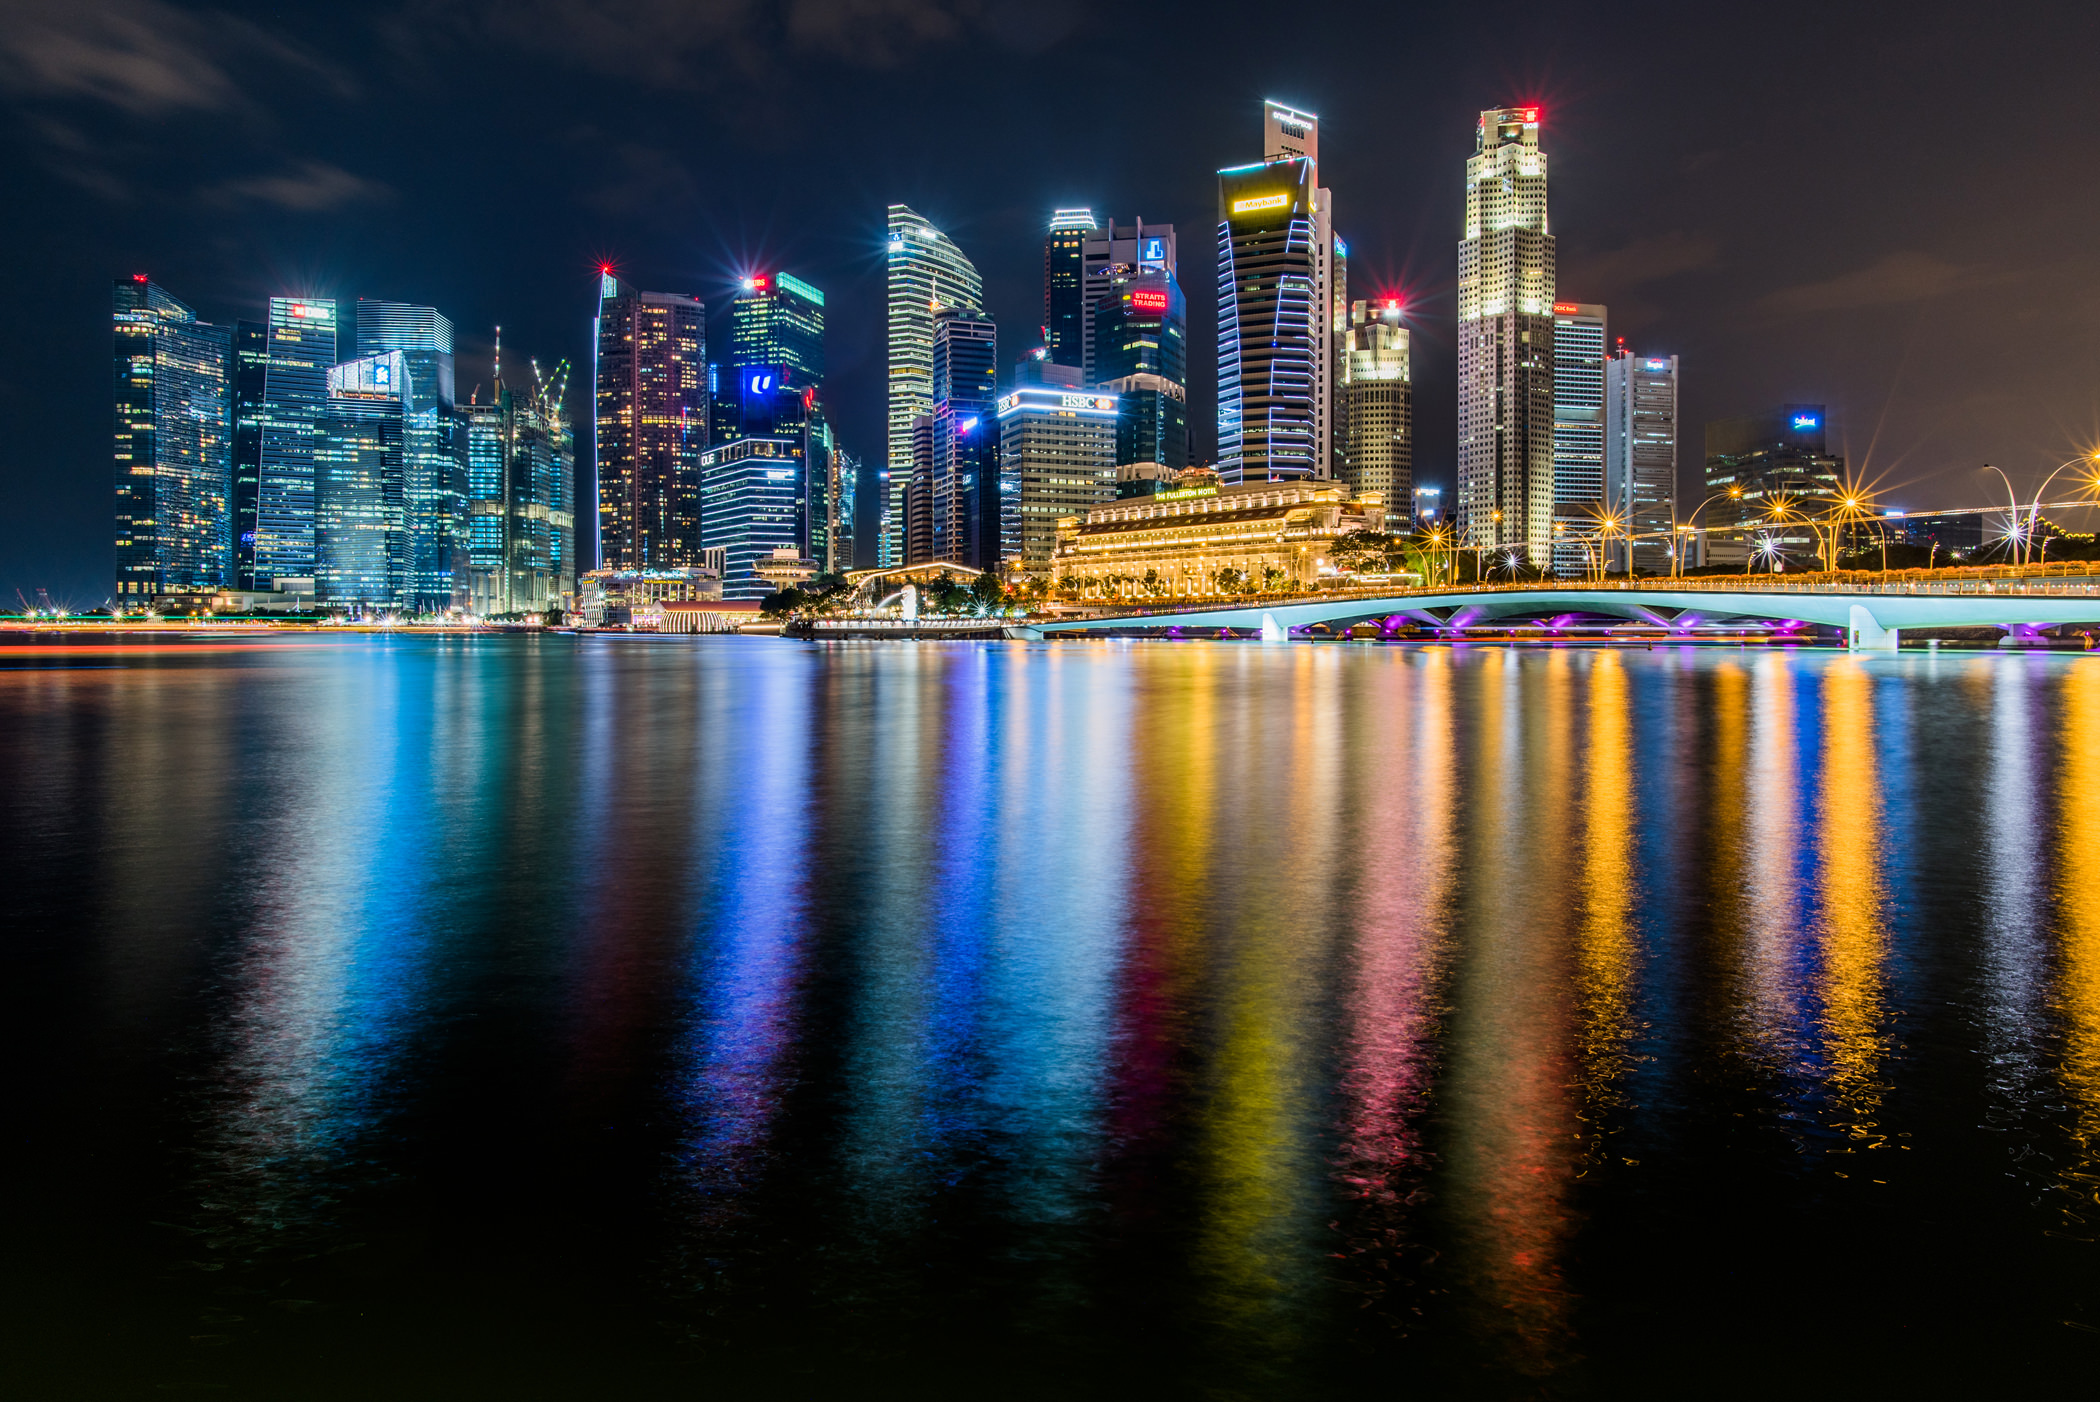
cityscape, metropolitan area, city, reflection, skyline, metropolis, night, urban area, landmark, human settlement, tower block, sky, skyscraper, water, light, architecture, downtown, building, river, condominium, marina, harbor, tower, midnight, evening, horizon, tourist attraction